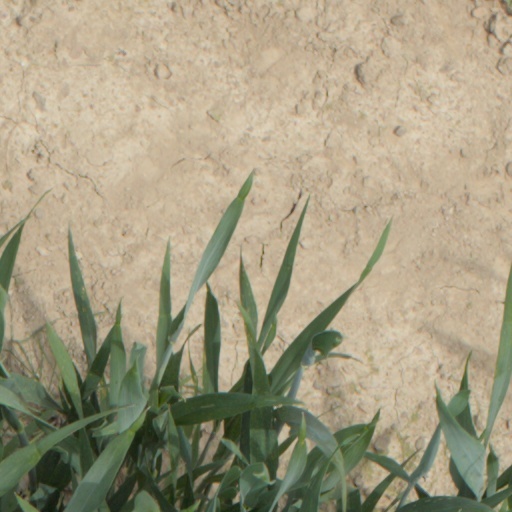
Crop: wheat